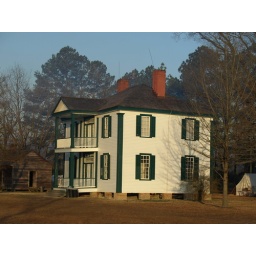
Built in the 1850's, this house served as a field hospital during and after the battle of Bentonville.